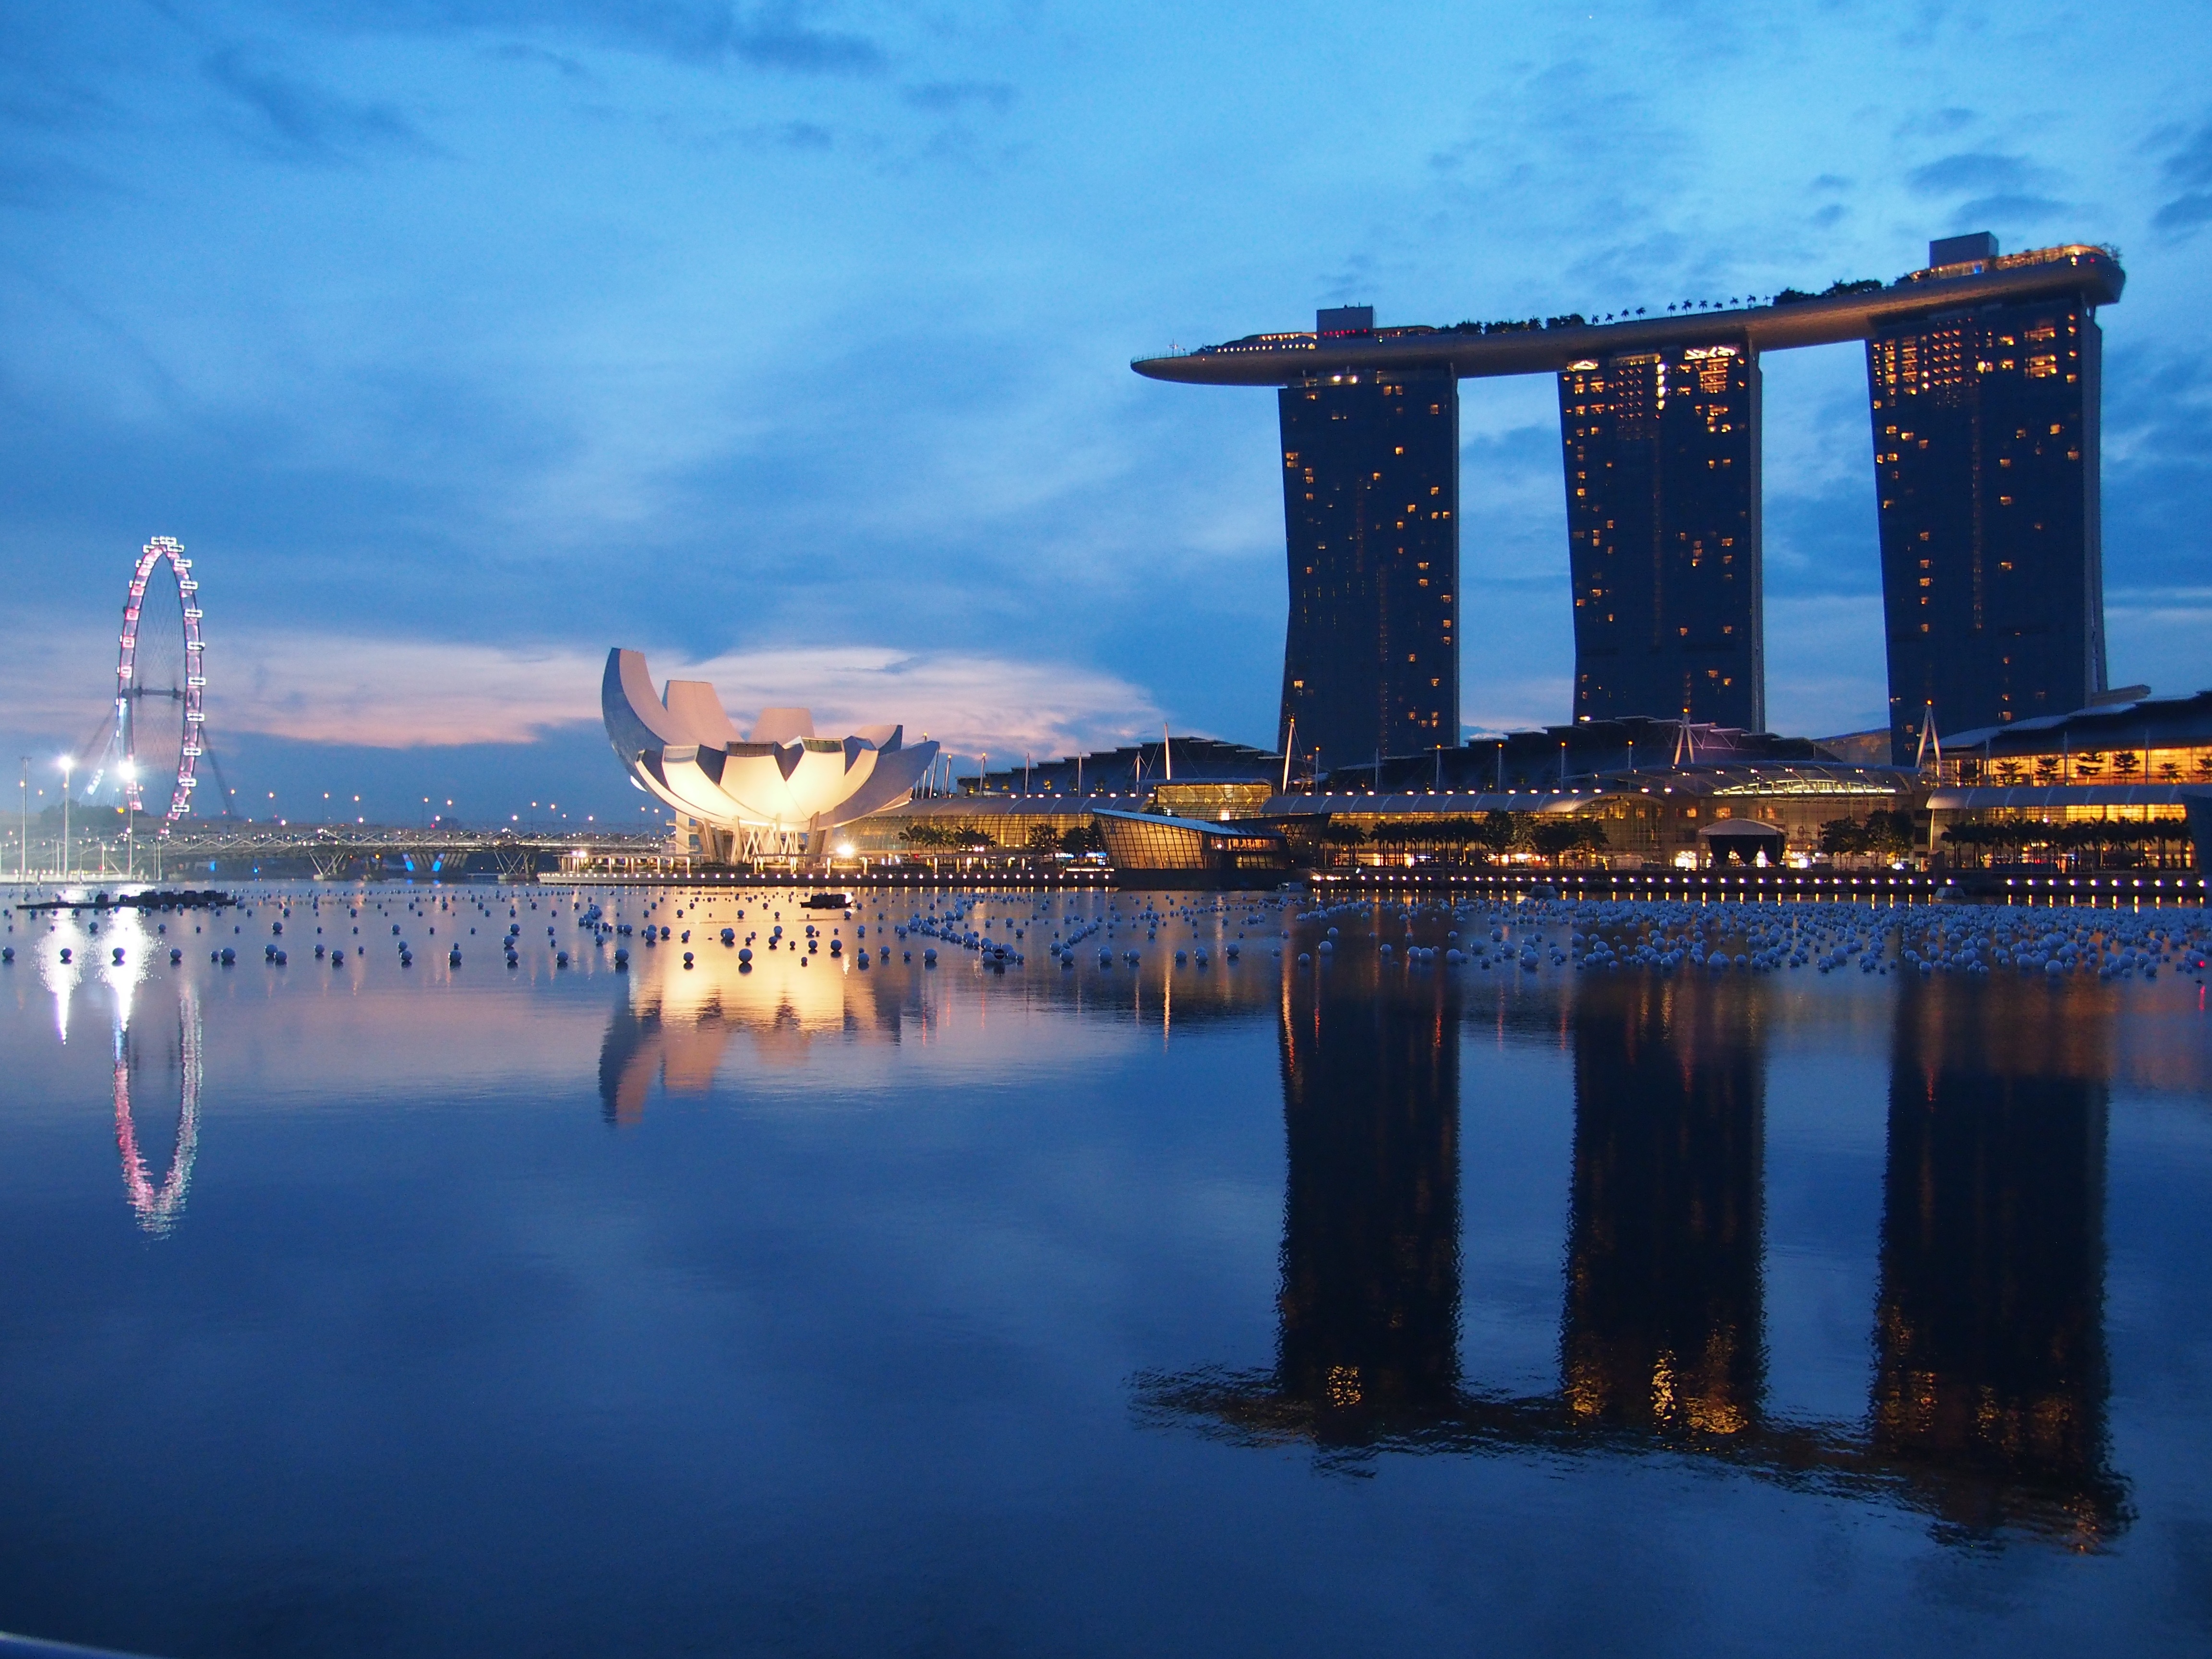
sea, water, horizon, dock, bridge, skyline, night, morning, dawn, cityscape, dusk, evening, reflection, landmark, harbor, marina, casino, singapore, marina bay sands, singapore flyer